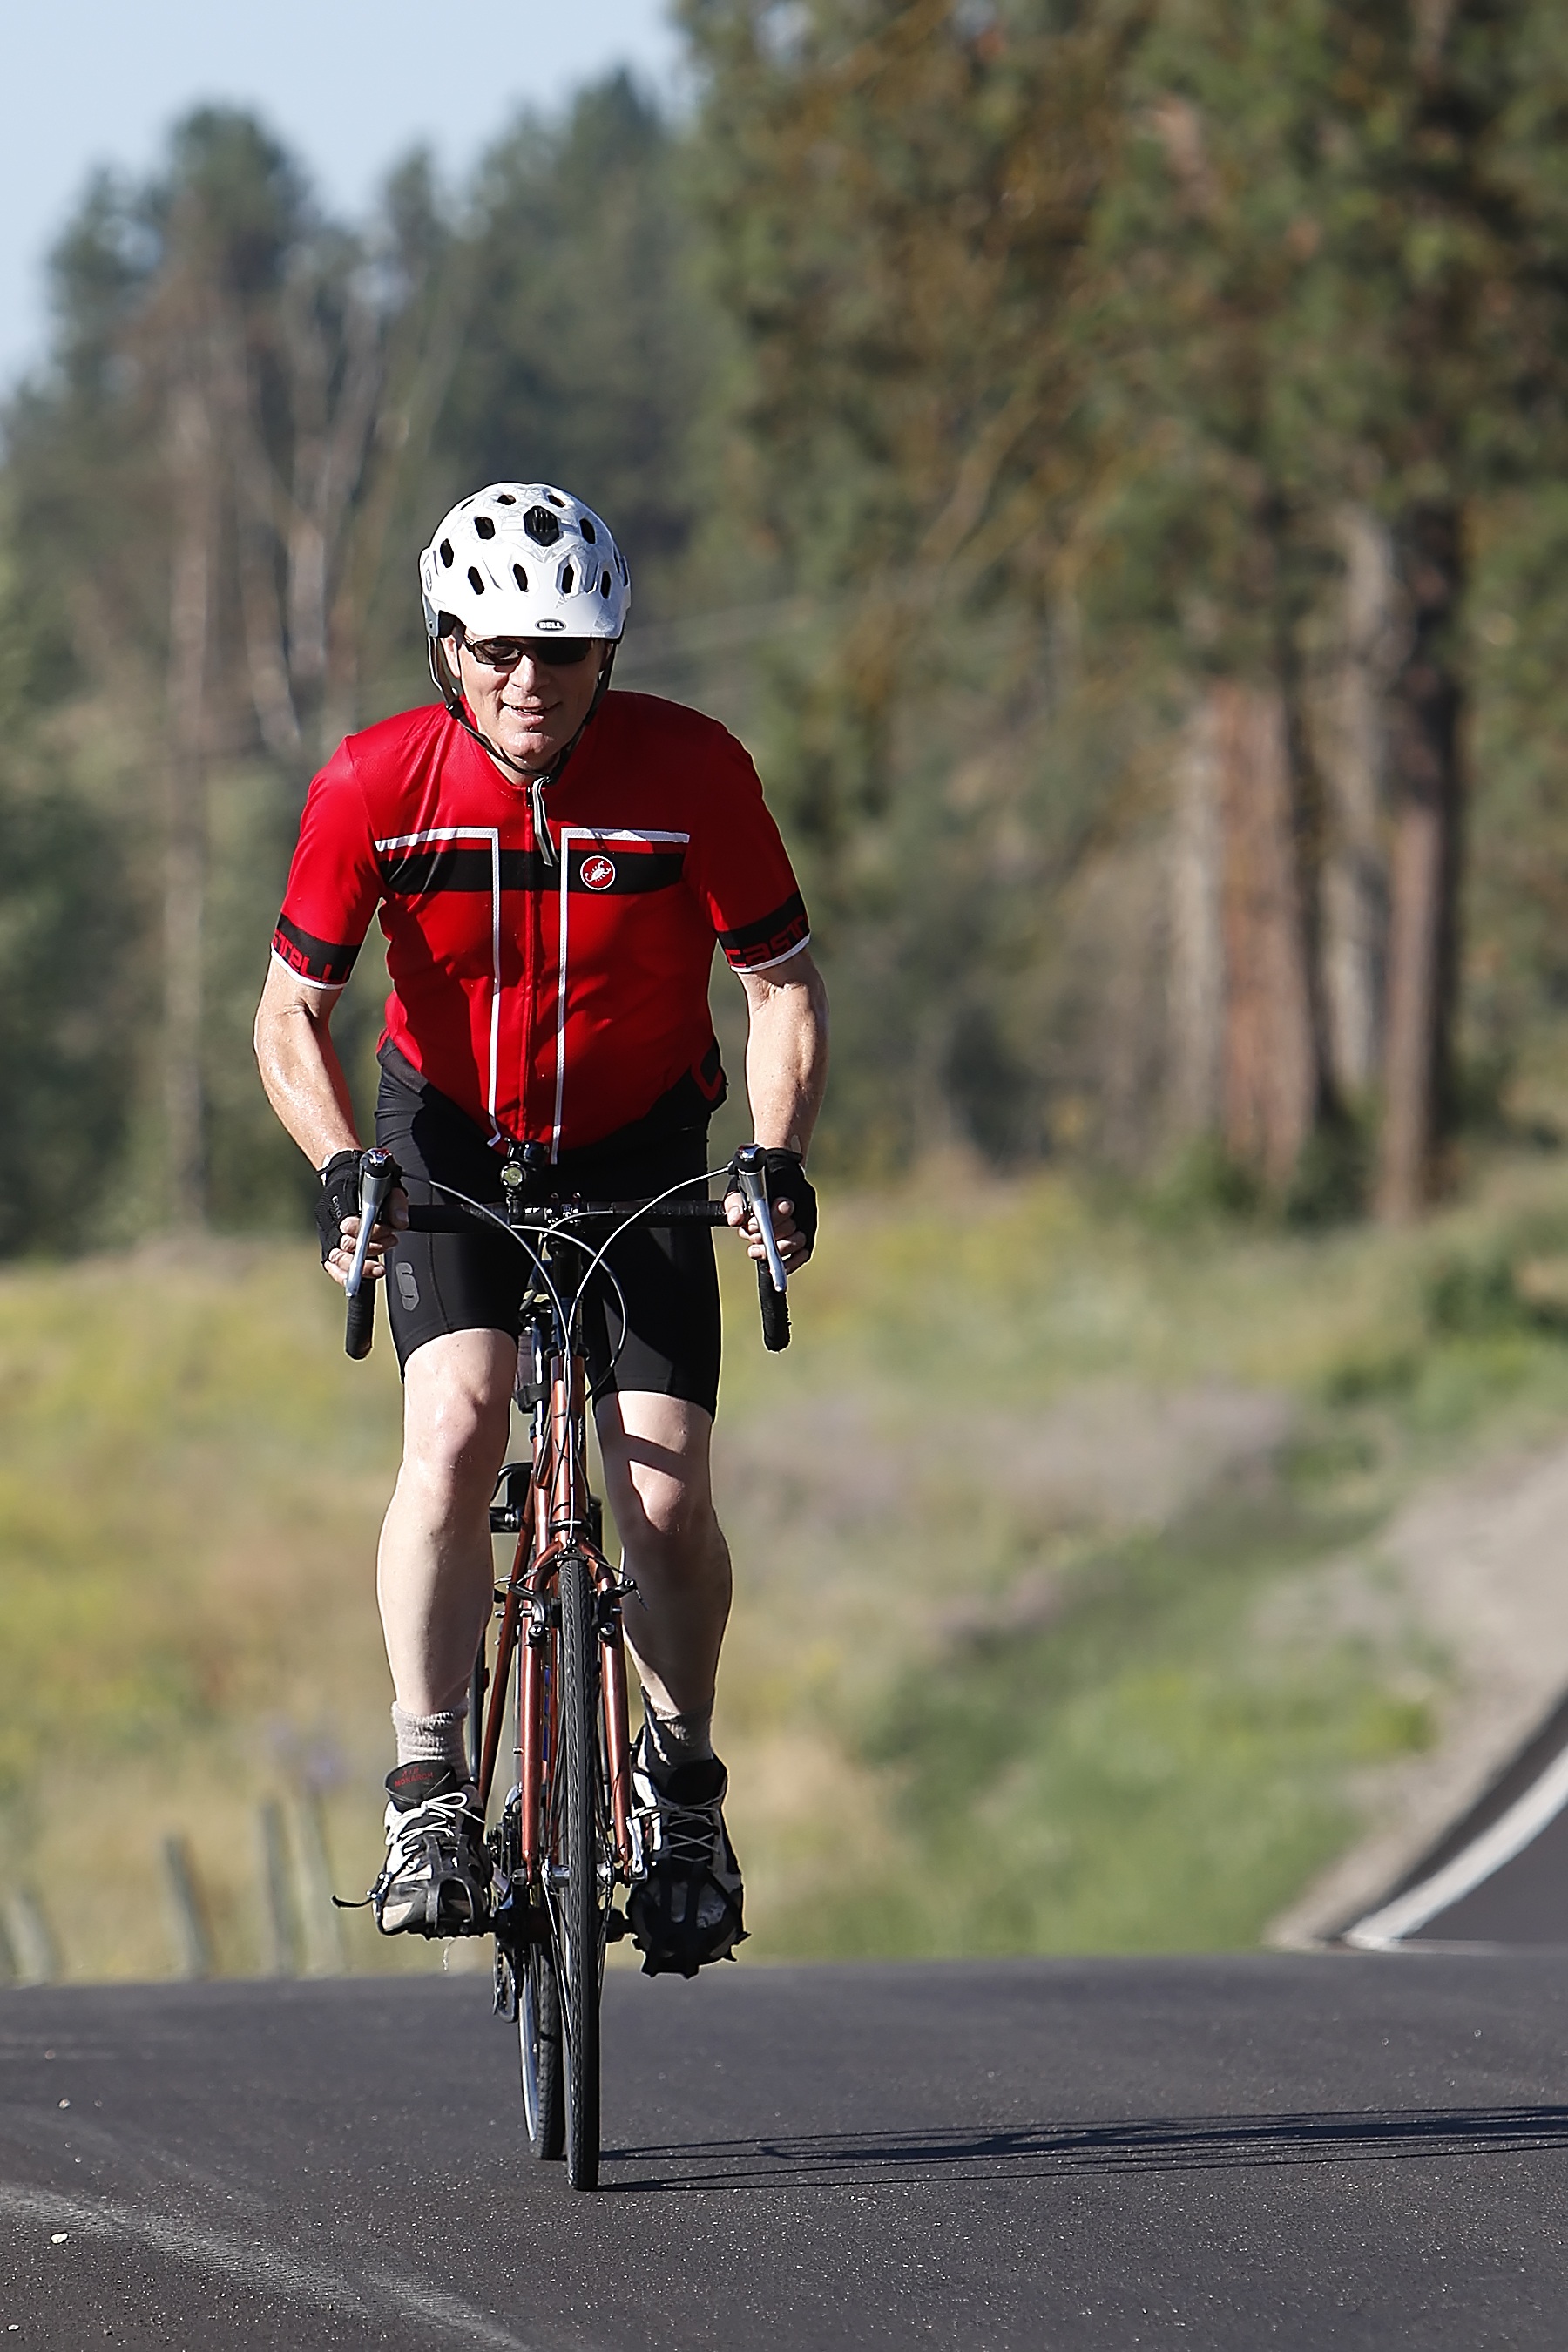
landscape, nature, outdoor, sport, bicycle, bike, male, recreation, motion, cyclist, rider, vehicle, action, exercise, speed, cycle, activity, sports equipment, mountain bike, cycling, race, sports, helmet, biking, athlete, active, road cycling, outdoor recreation, bicycle racing, road bicycle, endurance sports, road bicycle racing, duathlon